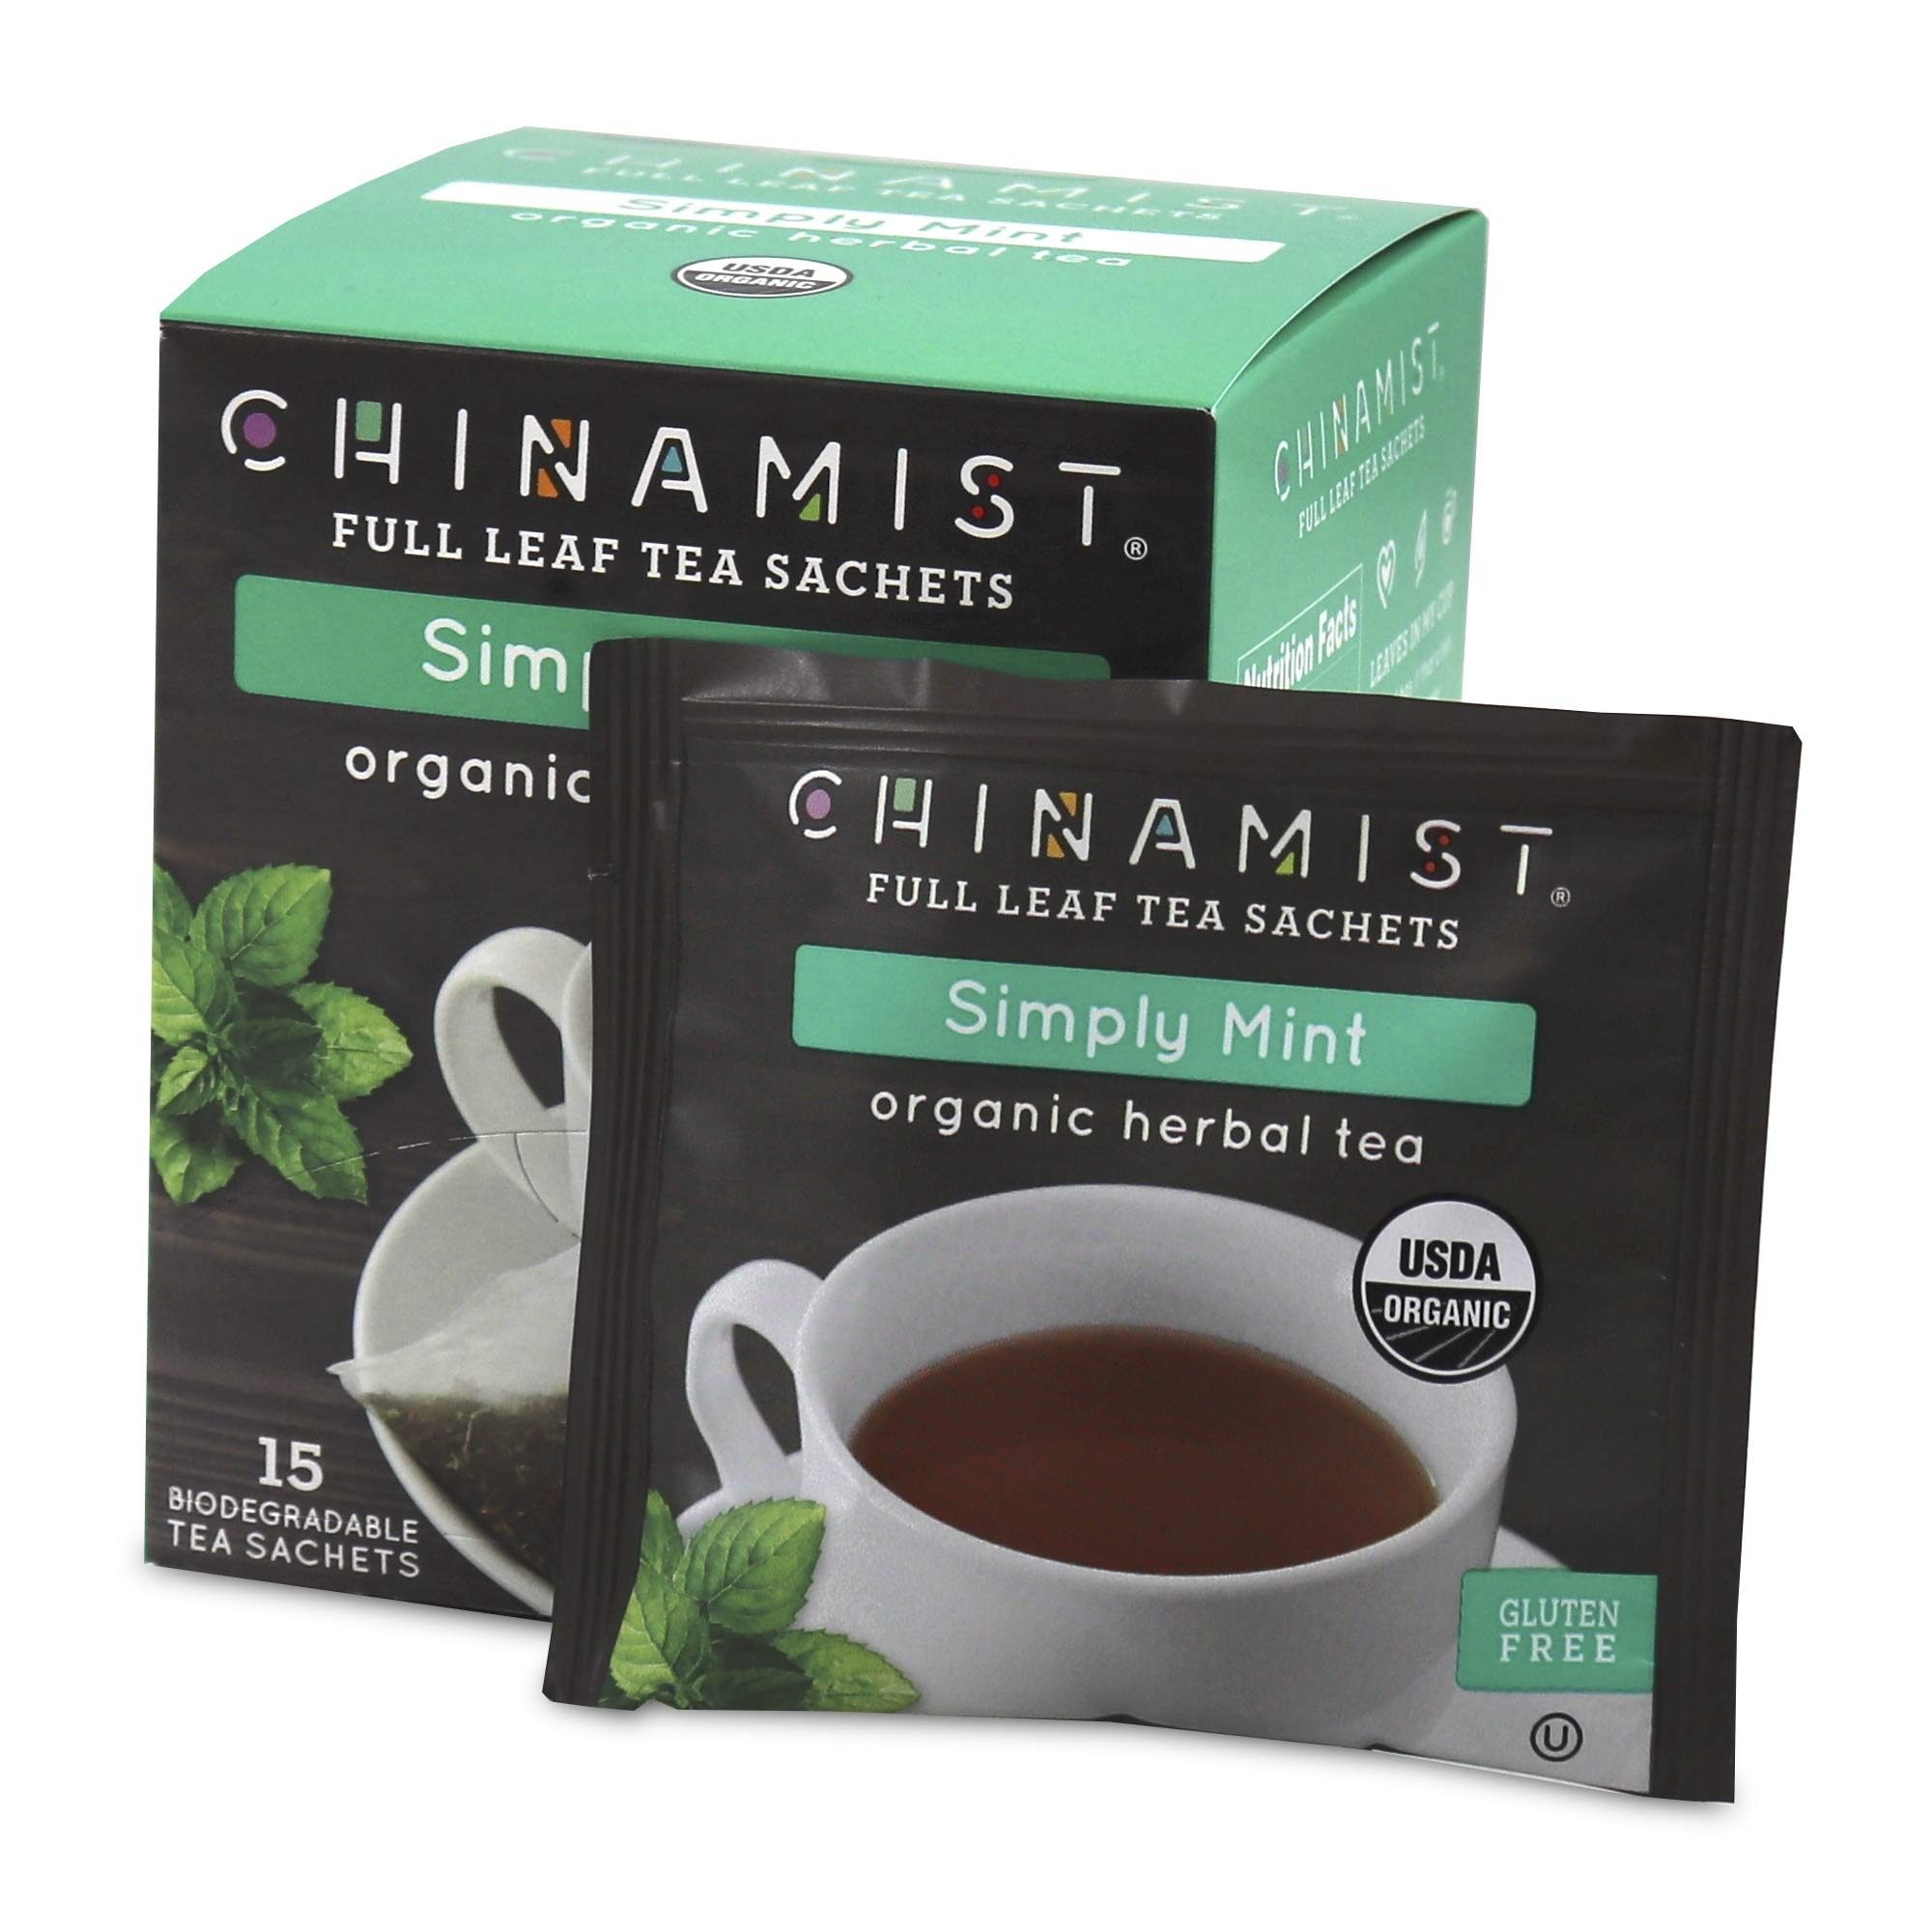
Item Name: China Mist - Simply Mint Herbal Full Leaf Tea Sachet, 15 Count Box - Biodegradable and Individually Wrapped (1 Pack)
Value: 15.0
Unit: Count

Price: 18